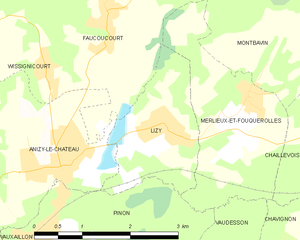
Carte des communes françaises: Lizy